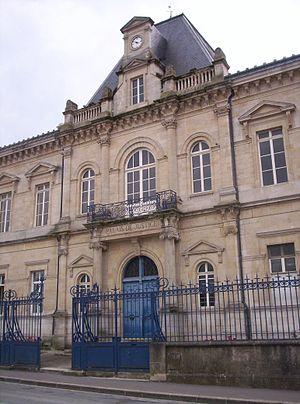
Épernay est une commune française située dans le département de la Marne, dans la nouvelle région du Grand Est. La commune est divisée en deux cantons. Épernay est le chef-lieu et comptait 23 084 habitants en 2016. C'est la 3ᵉ ville la plus peuplée de la Marne derrière Reims et Châlons-en-Champagne. Elle est le centre de la communauté de communes Épernay Pays de Champagne.